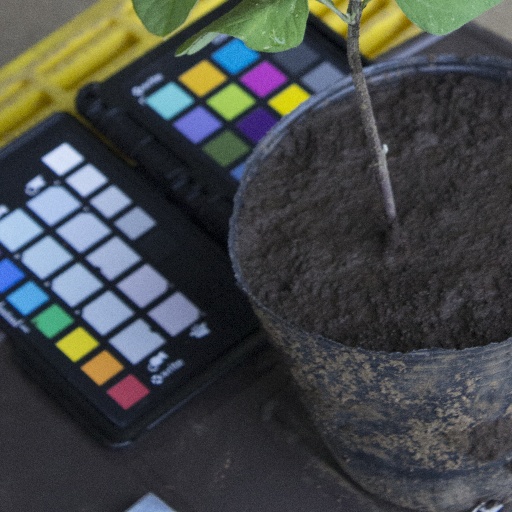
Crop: soybean